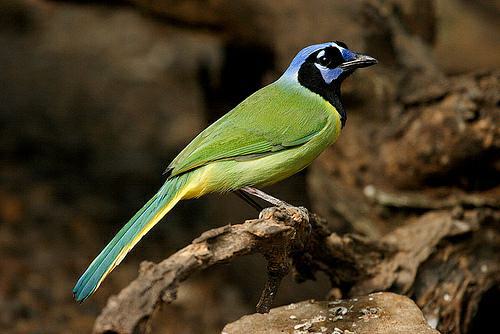
A photo of a green jay